Luke Grimes

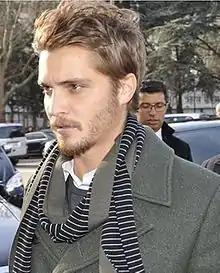
Grimes in 2014

Luke Timothy Grimes (born January 21, 1984) is an American actor and musician. He is known for his role as Navy SEAL Marc Alan Lee in the film "American Sniper". He played Christian Grey's little brother, Elliot, in the film "Fifty Shades of Grey" (2015), and its sequels, "Fifty Shades Darker" (2017) and "Fifty Shades Freed" (2018). He starred as Kayce Dutton in the Paramount Network drama series "Yellowstone" (2018–2024).